Margaret Mitchell (scientist)

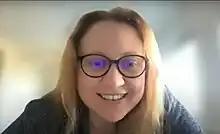
Mitchell in 2022

Margaret Mitchell is a computer scientist who works on algorithmic bias and fairness in machine learning. She is most well known for her work on automatically removing undesired biases concerning demographic groups from machine learning models, as well as more transparent reporting of their intended use.